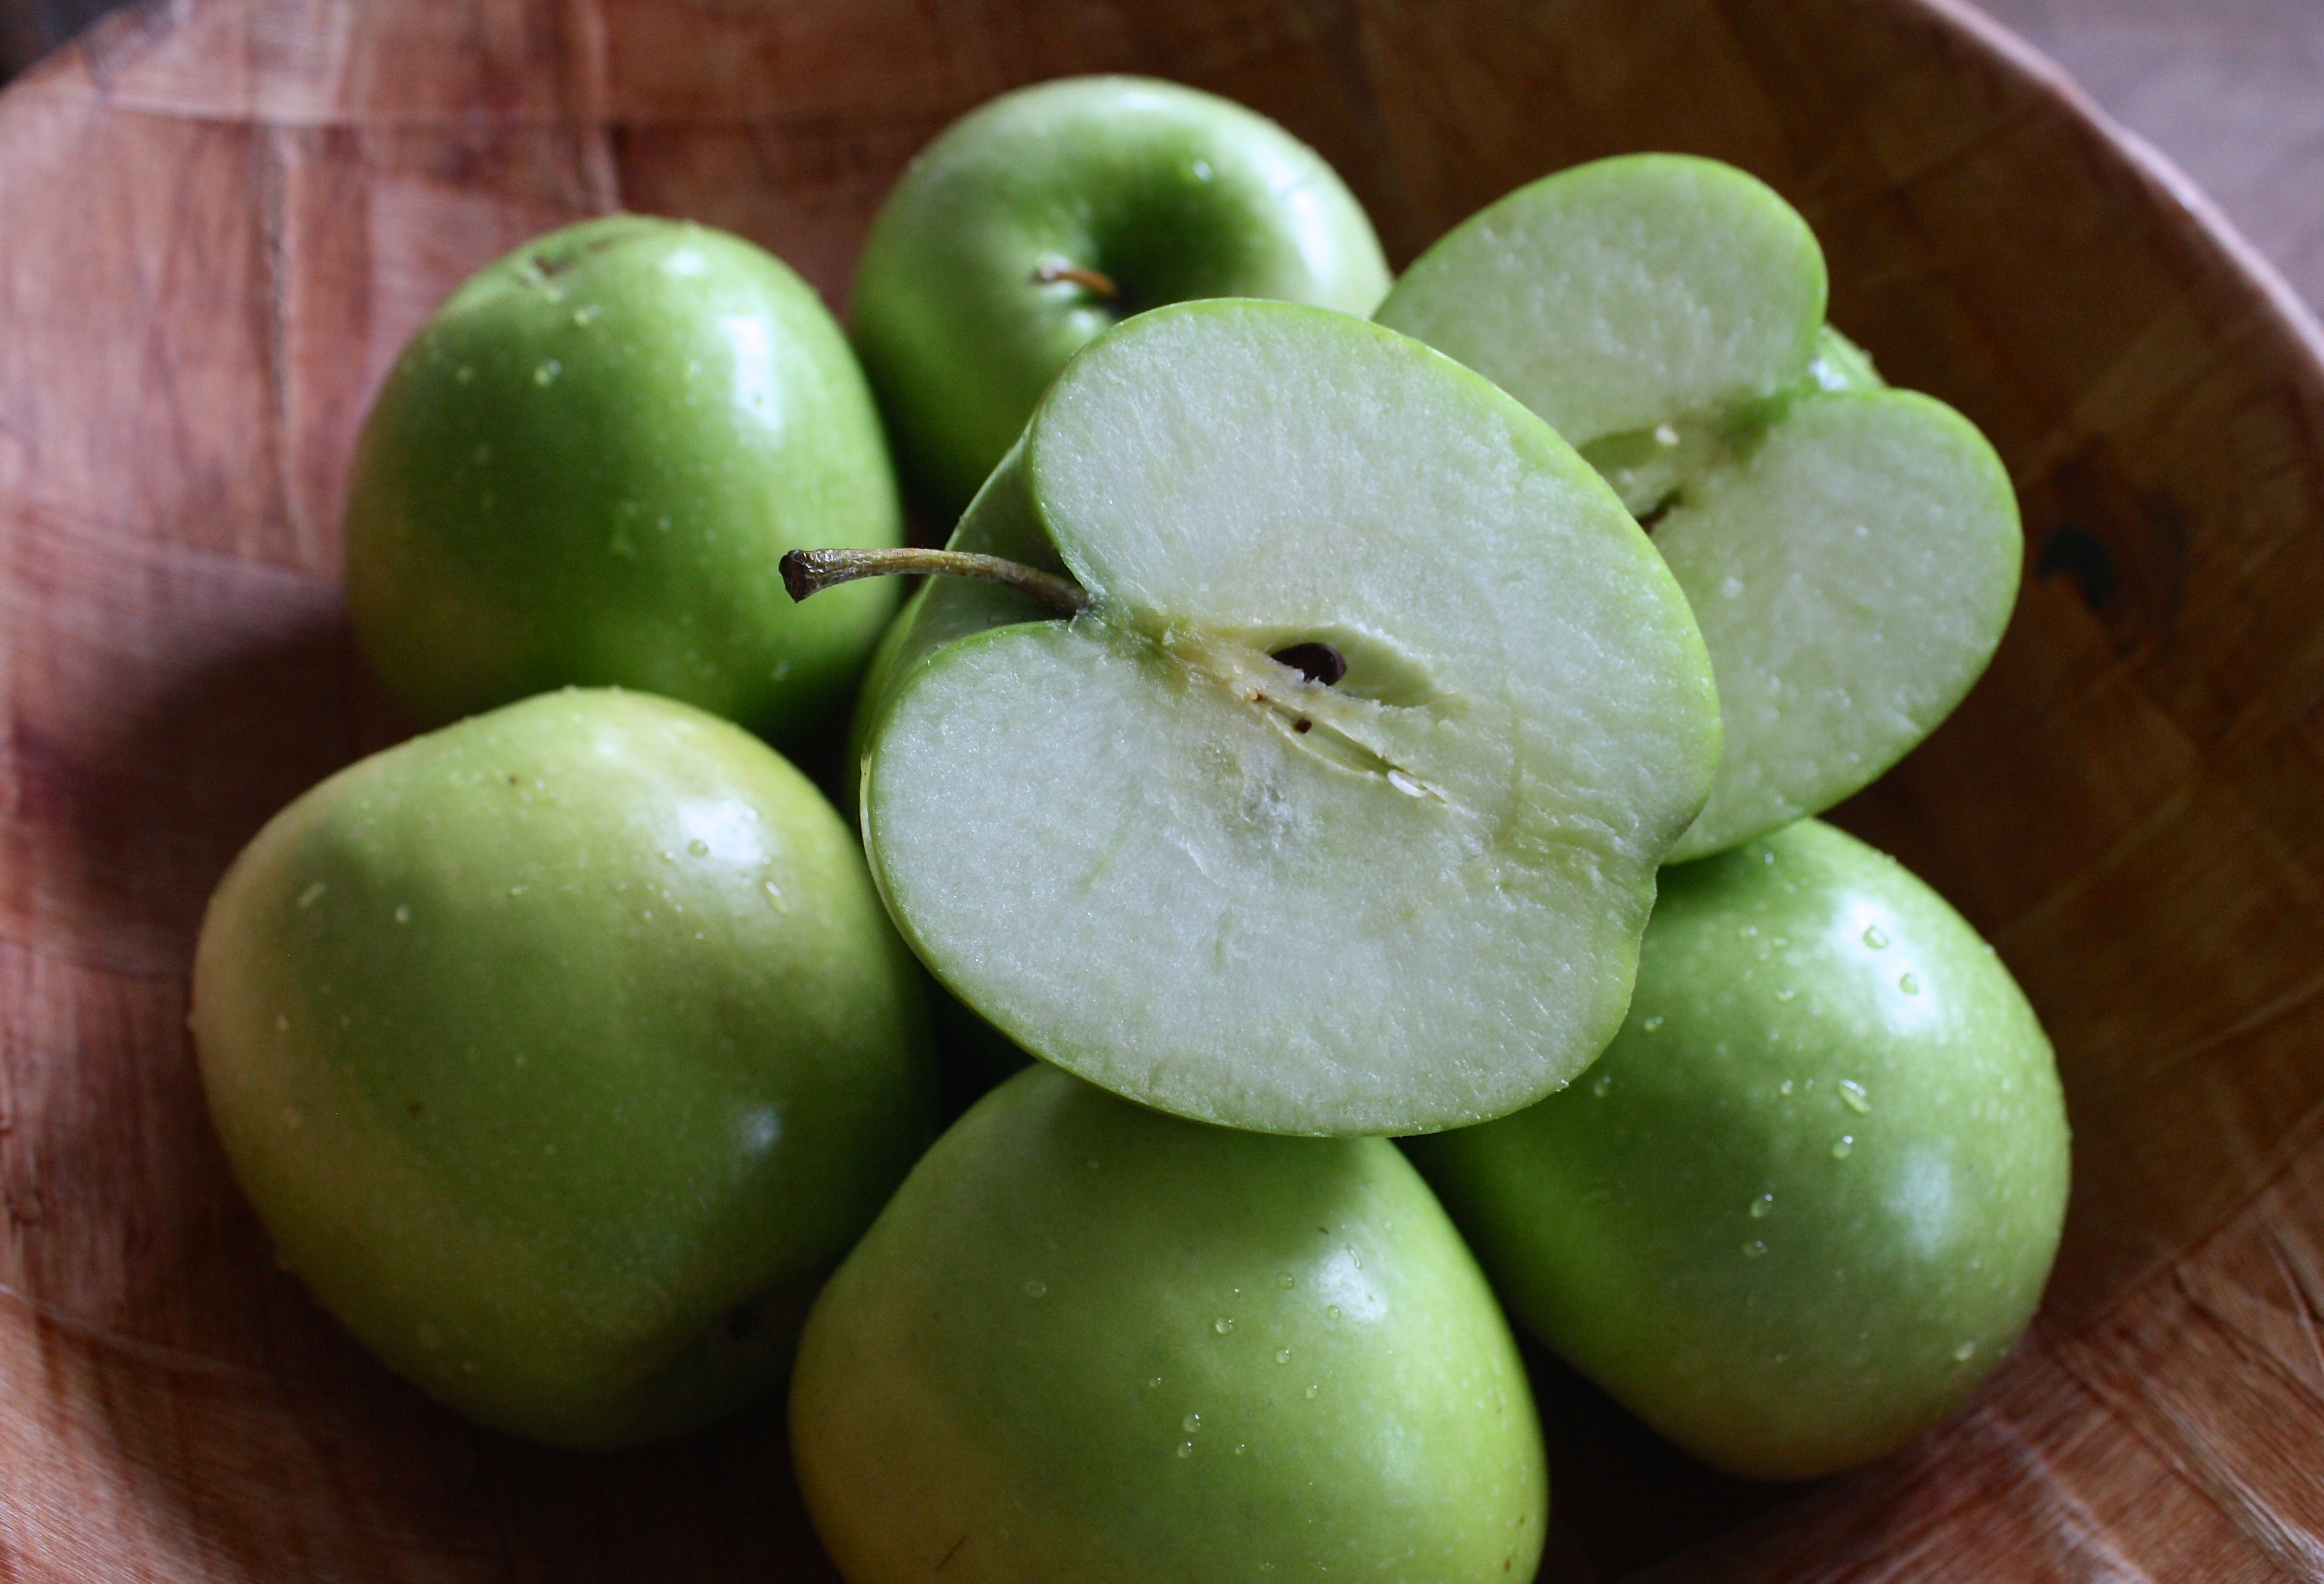
apple, table, nature, wood, fruit, food, green, produce, vegetable, lifestyle, gourmet, healthy, homemade, fitness, freshness, eating, cool image, fruits, antioxidant, vegetarian, tomatillo, raw, cool photo, diet, organic, dieting, natural foods, local food, superfood, greengage, green apples, wood bowl